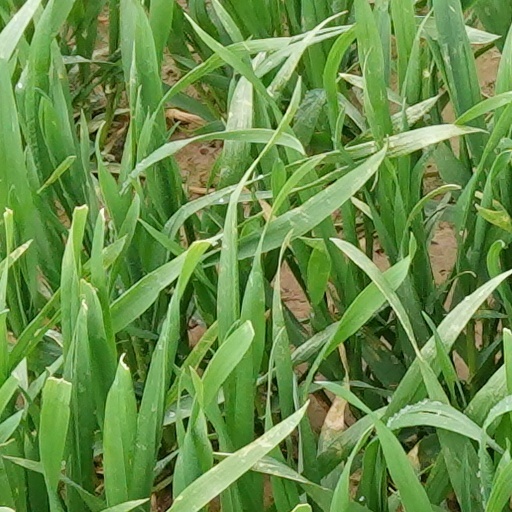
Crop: wheat